Gebel Kamil (meteorite)

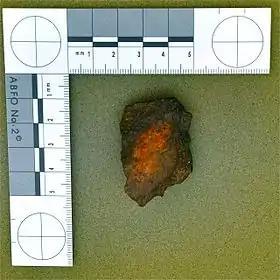
A fragment from the Gebel Kamil meteorite.

The Gebel Kamil meteorite contains the minerals schreibersite and kamacite.